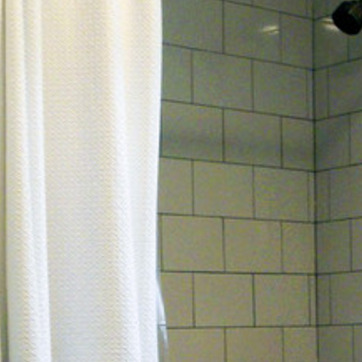
Material: mirror